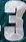
Number: 3